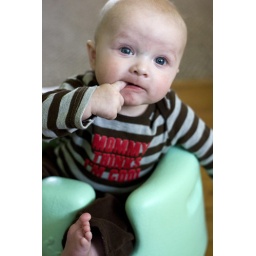
Ian sits in his Bumbo chair at our house Friday, Nov. 27, 2009, in Monticello, Ill.